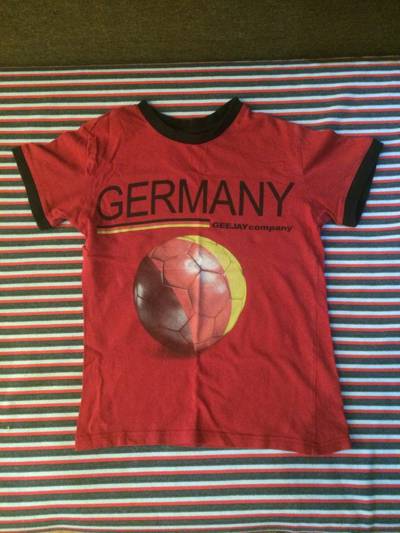
Waste category: clothes